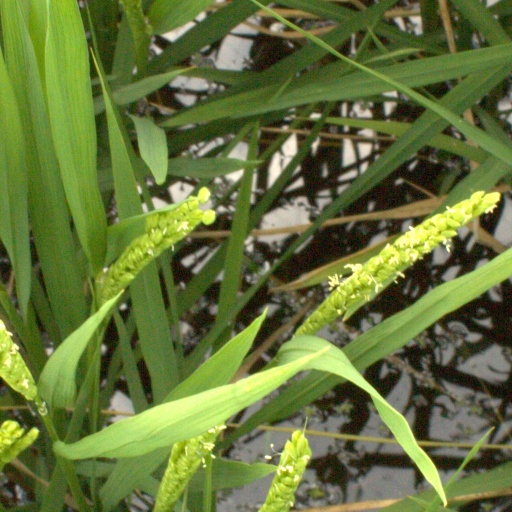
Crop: rice